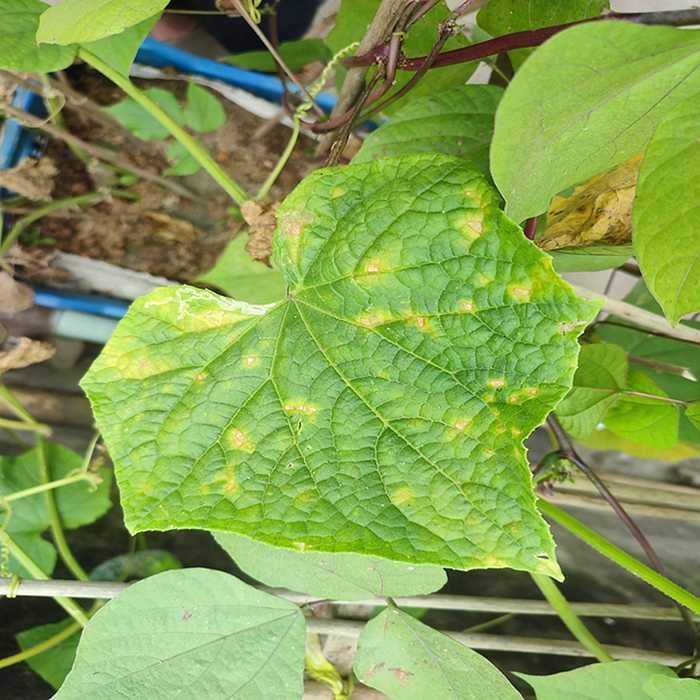
Plant: Cucumber
Label: Downy mildew